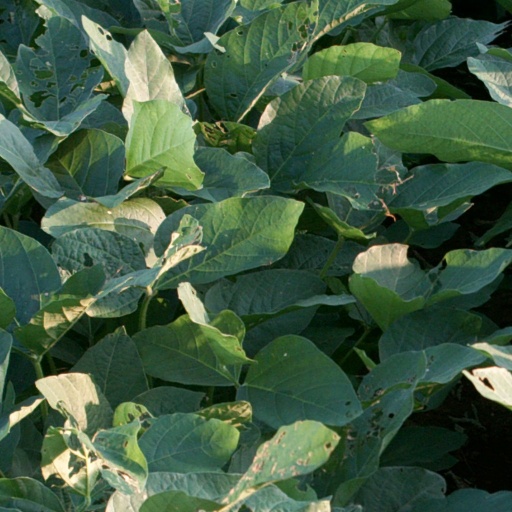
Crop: soybean